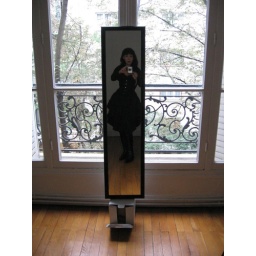
The mirror is propped against one of our balcony doors at our apartment in Paris.